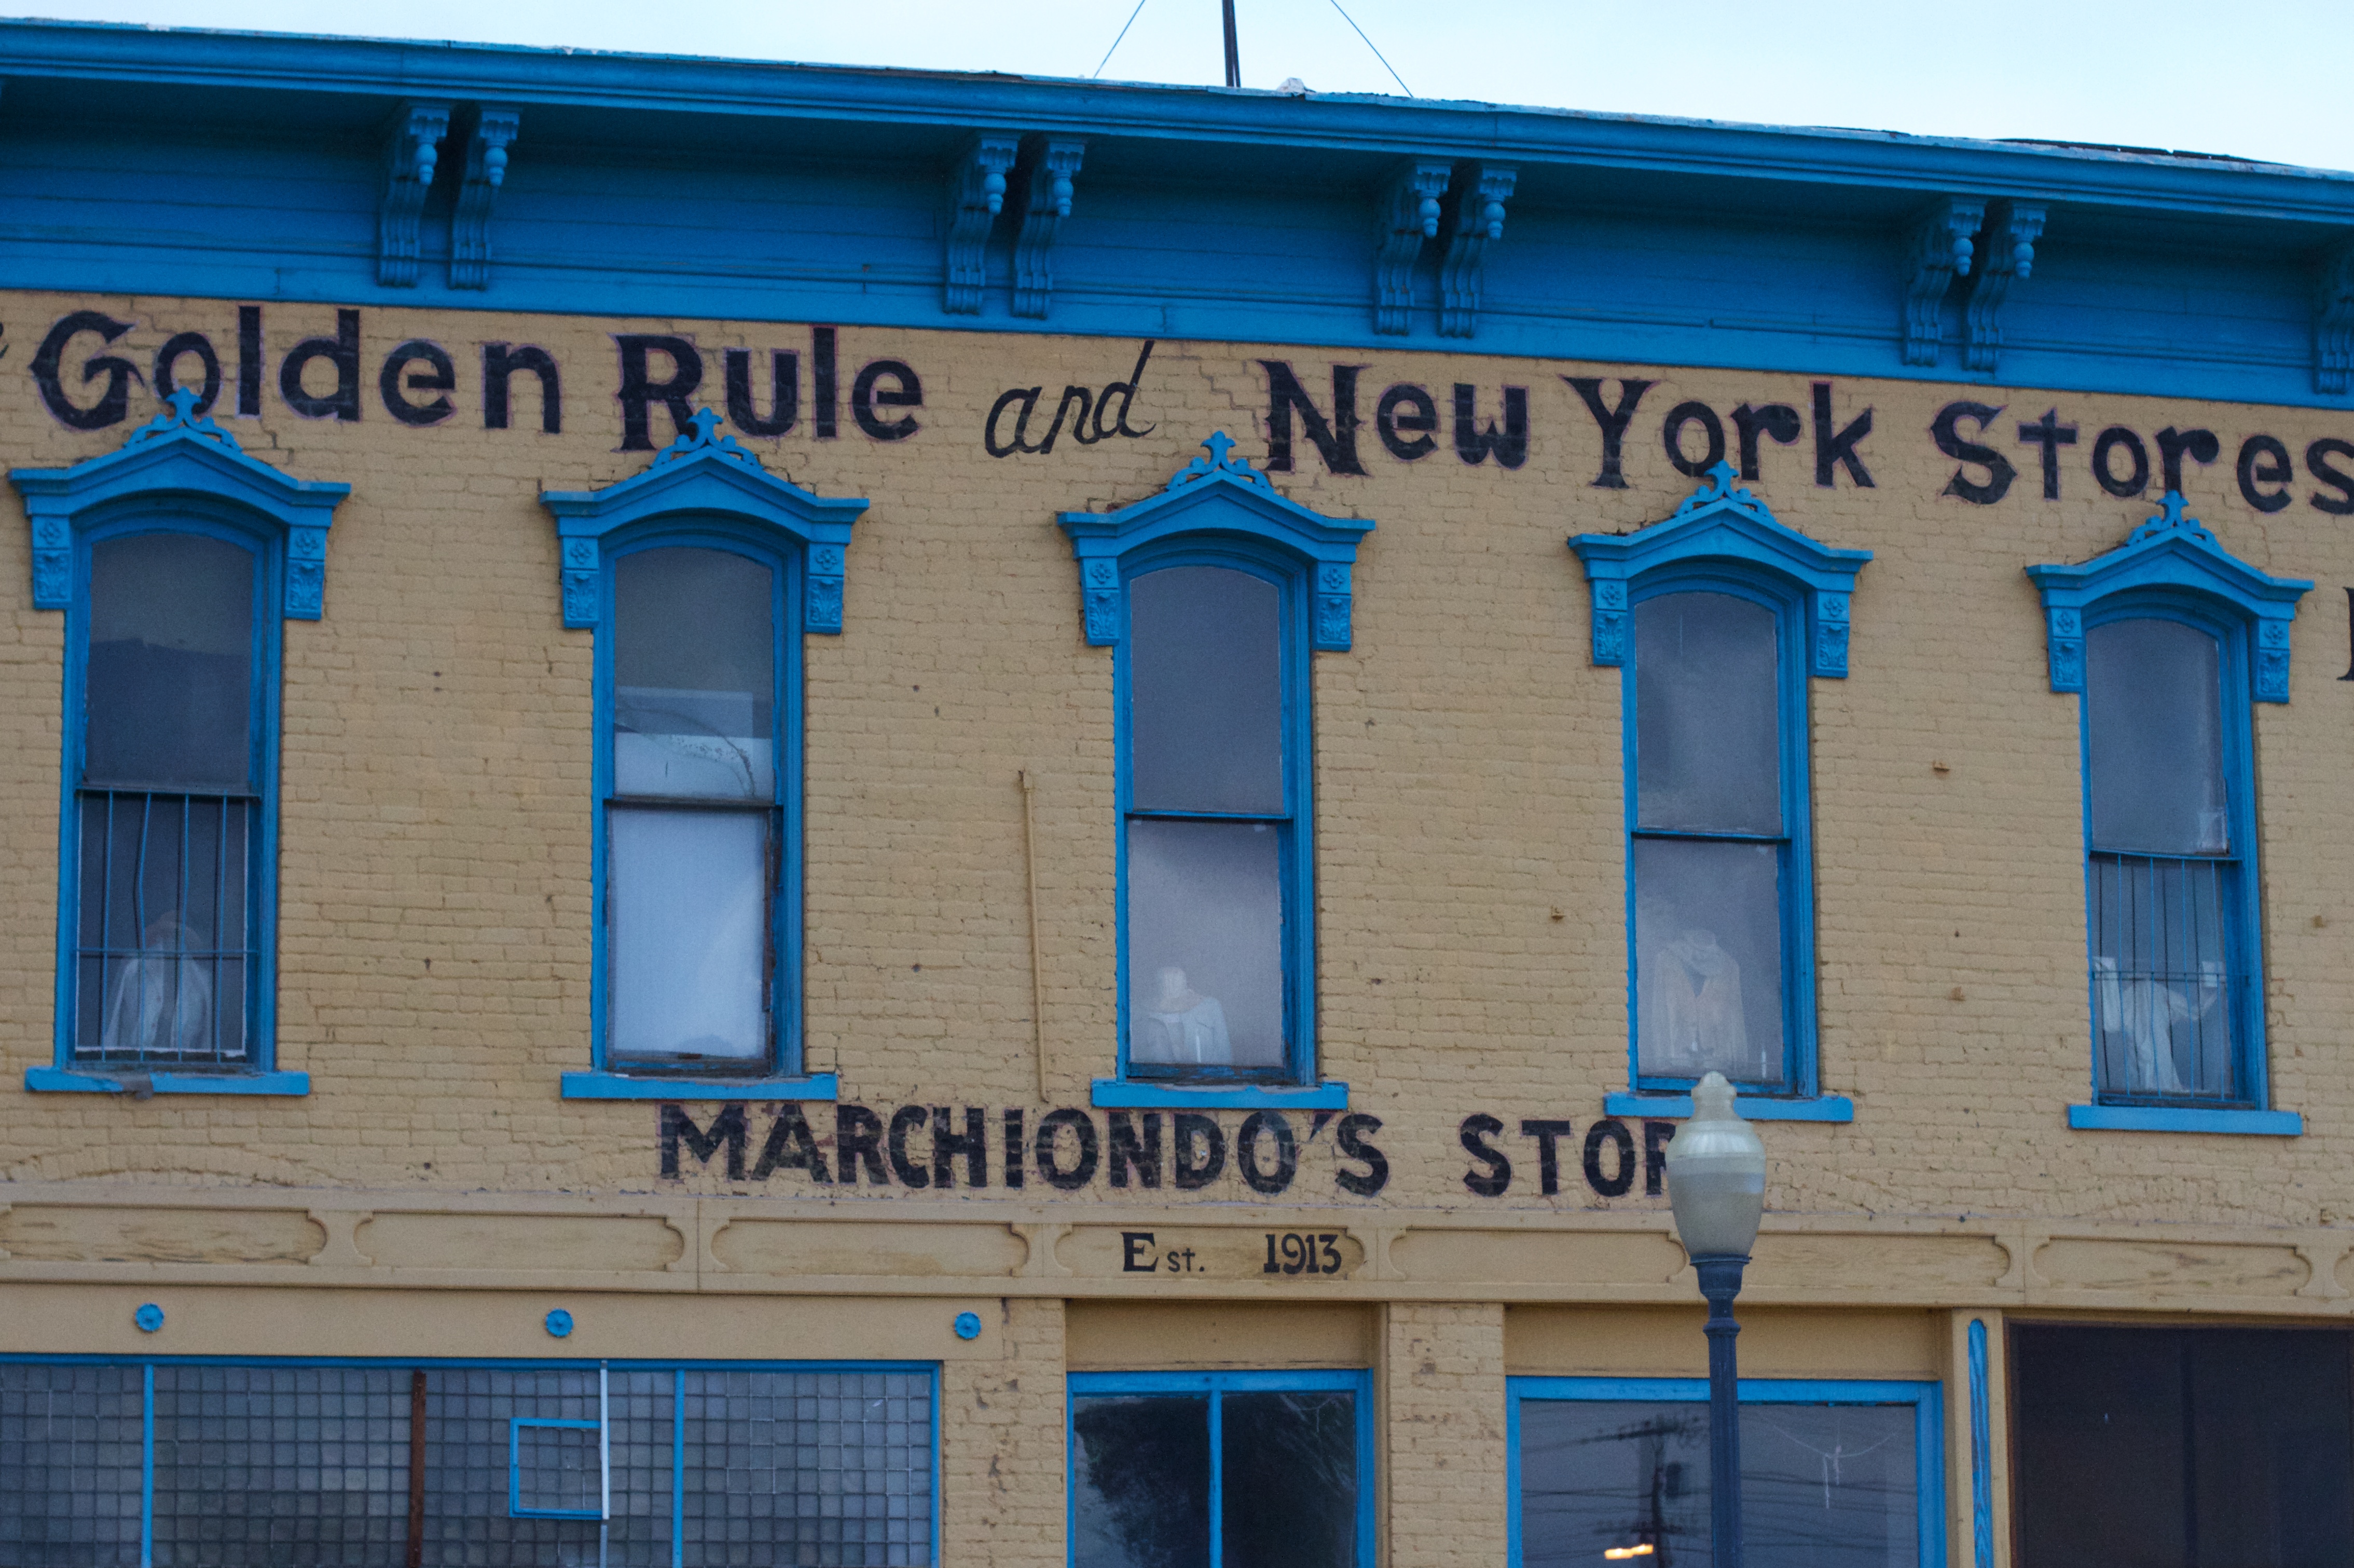
architecture, window, building, downtown, sign, facade, blue, raildog, neighbourhood, urban area